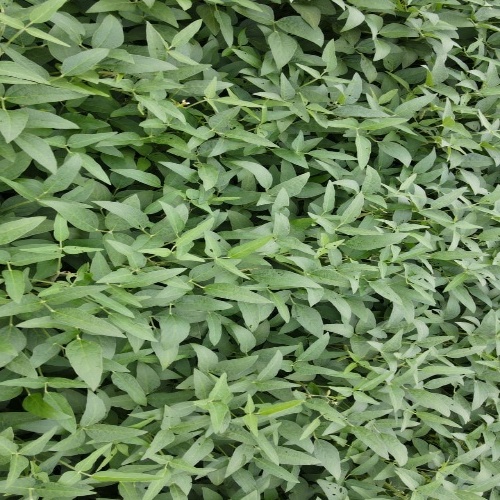
Label: Diabrotica_speciosa